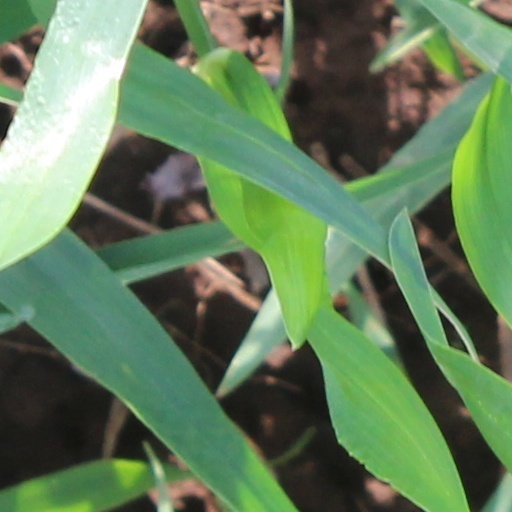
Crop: wheat